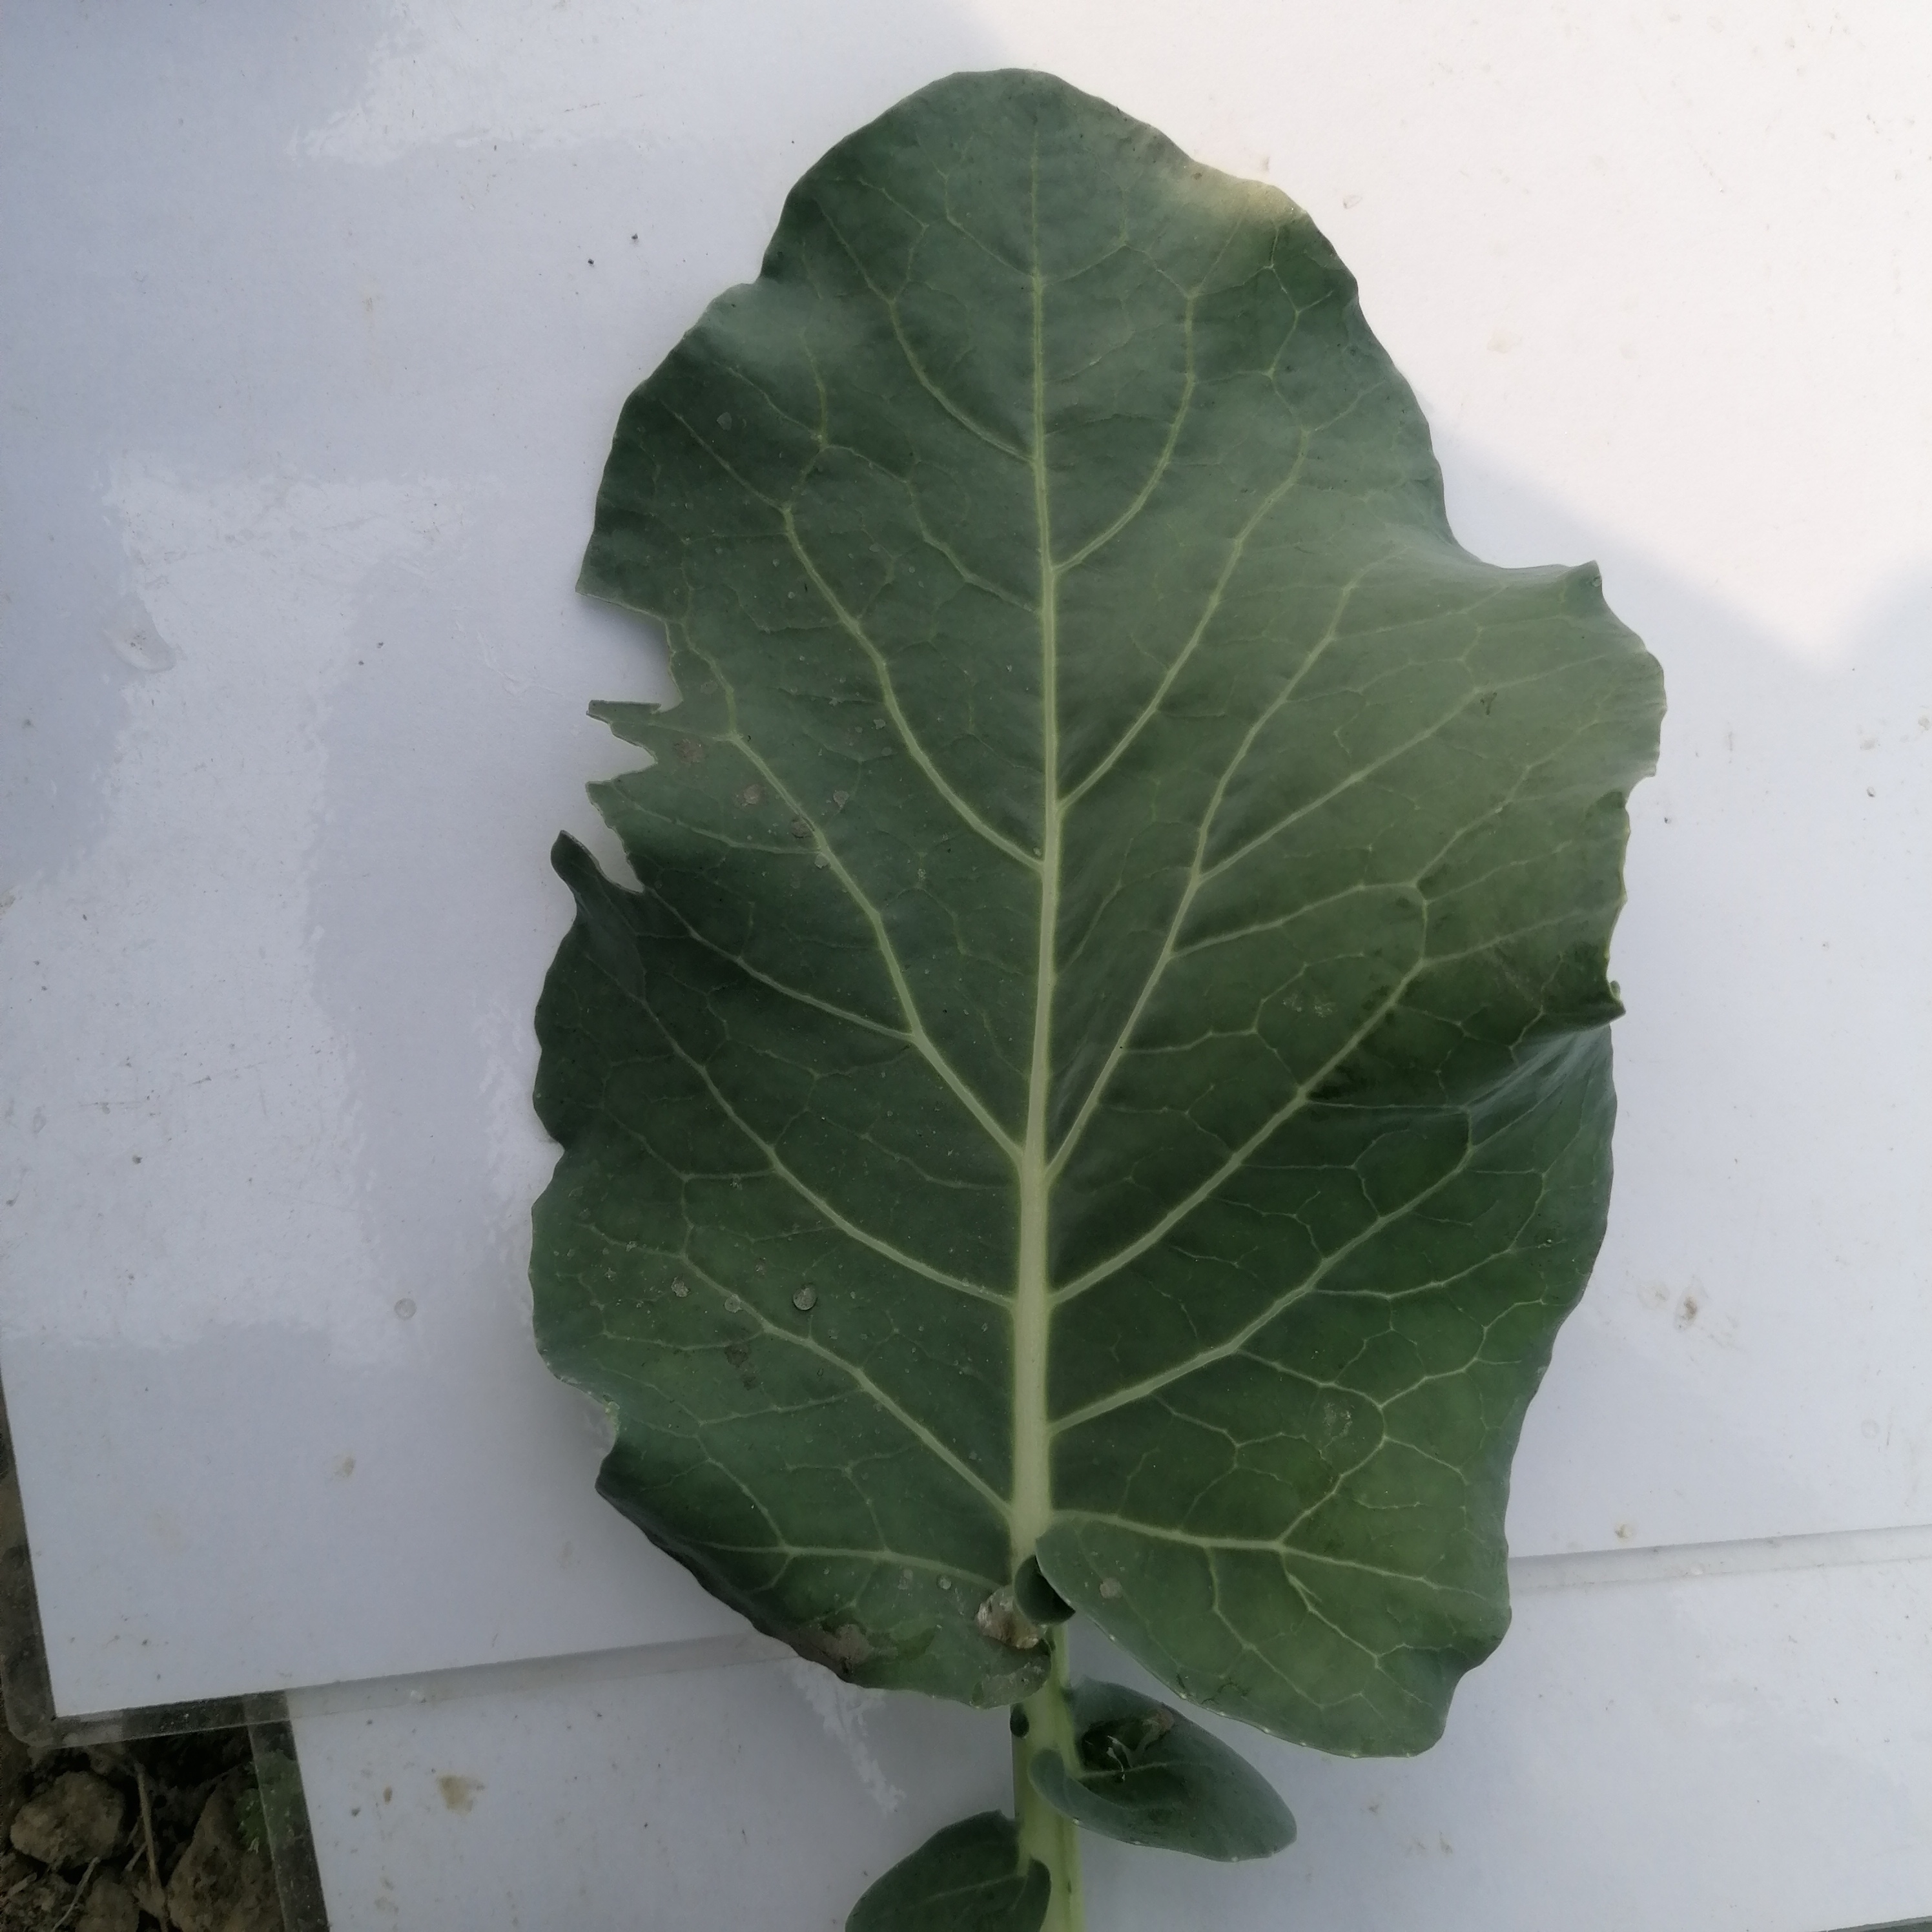
Label: Healthy